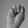
ASL letter: M